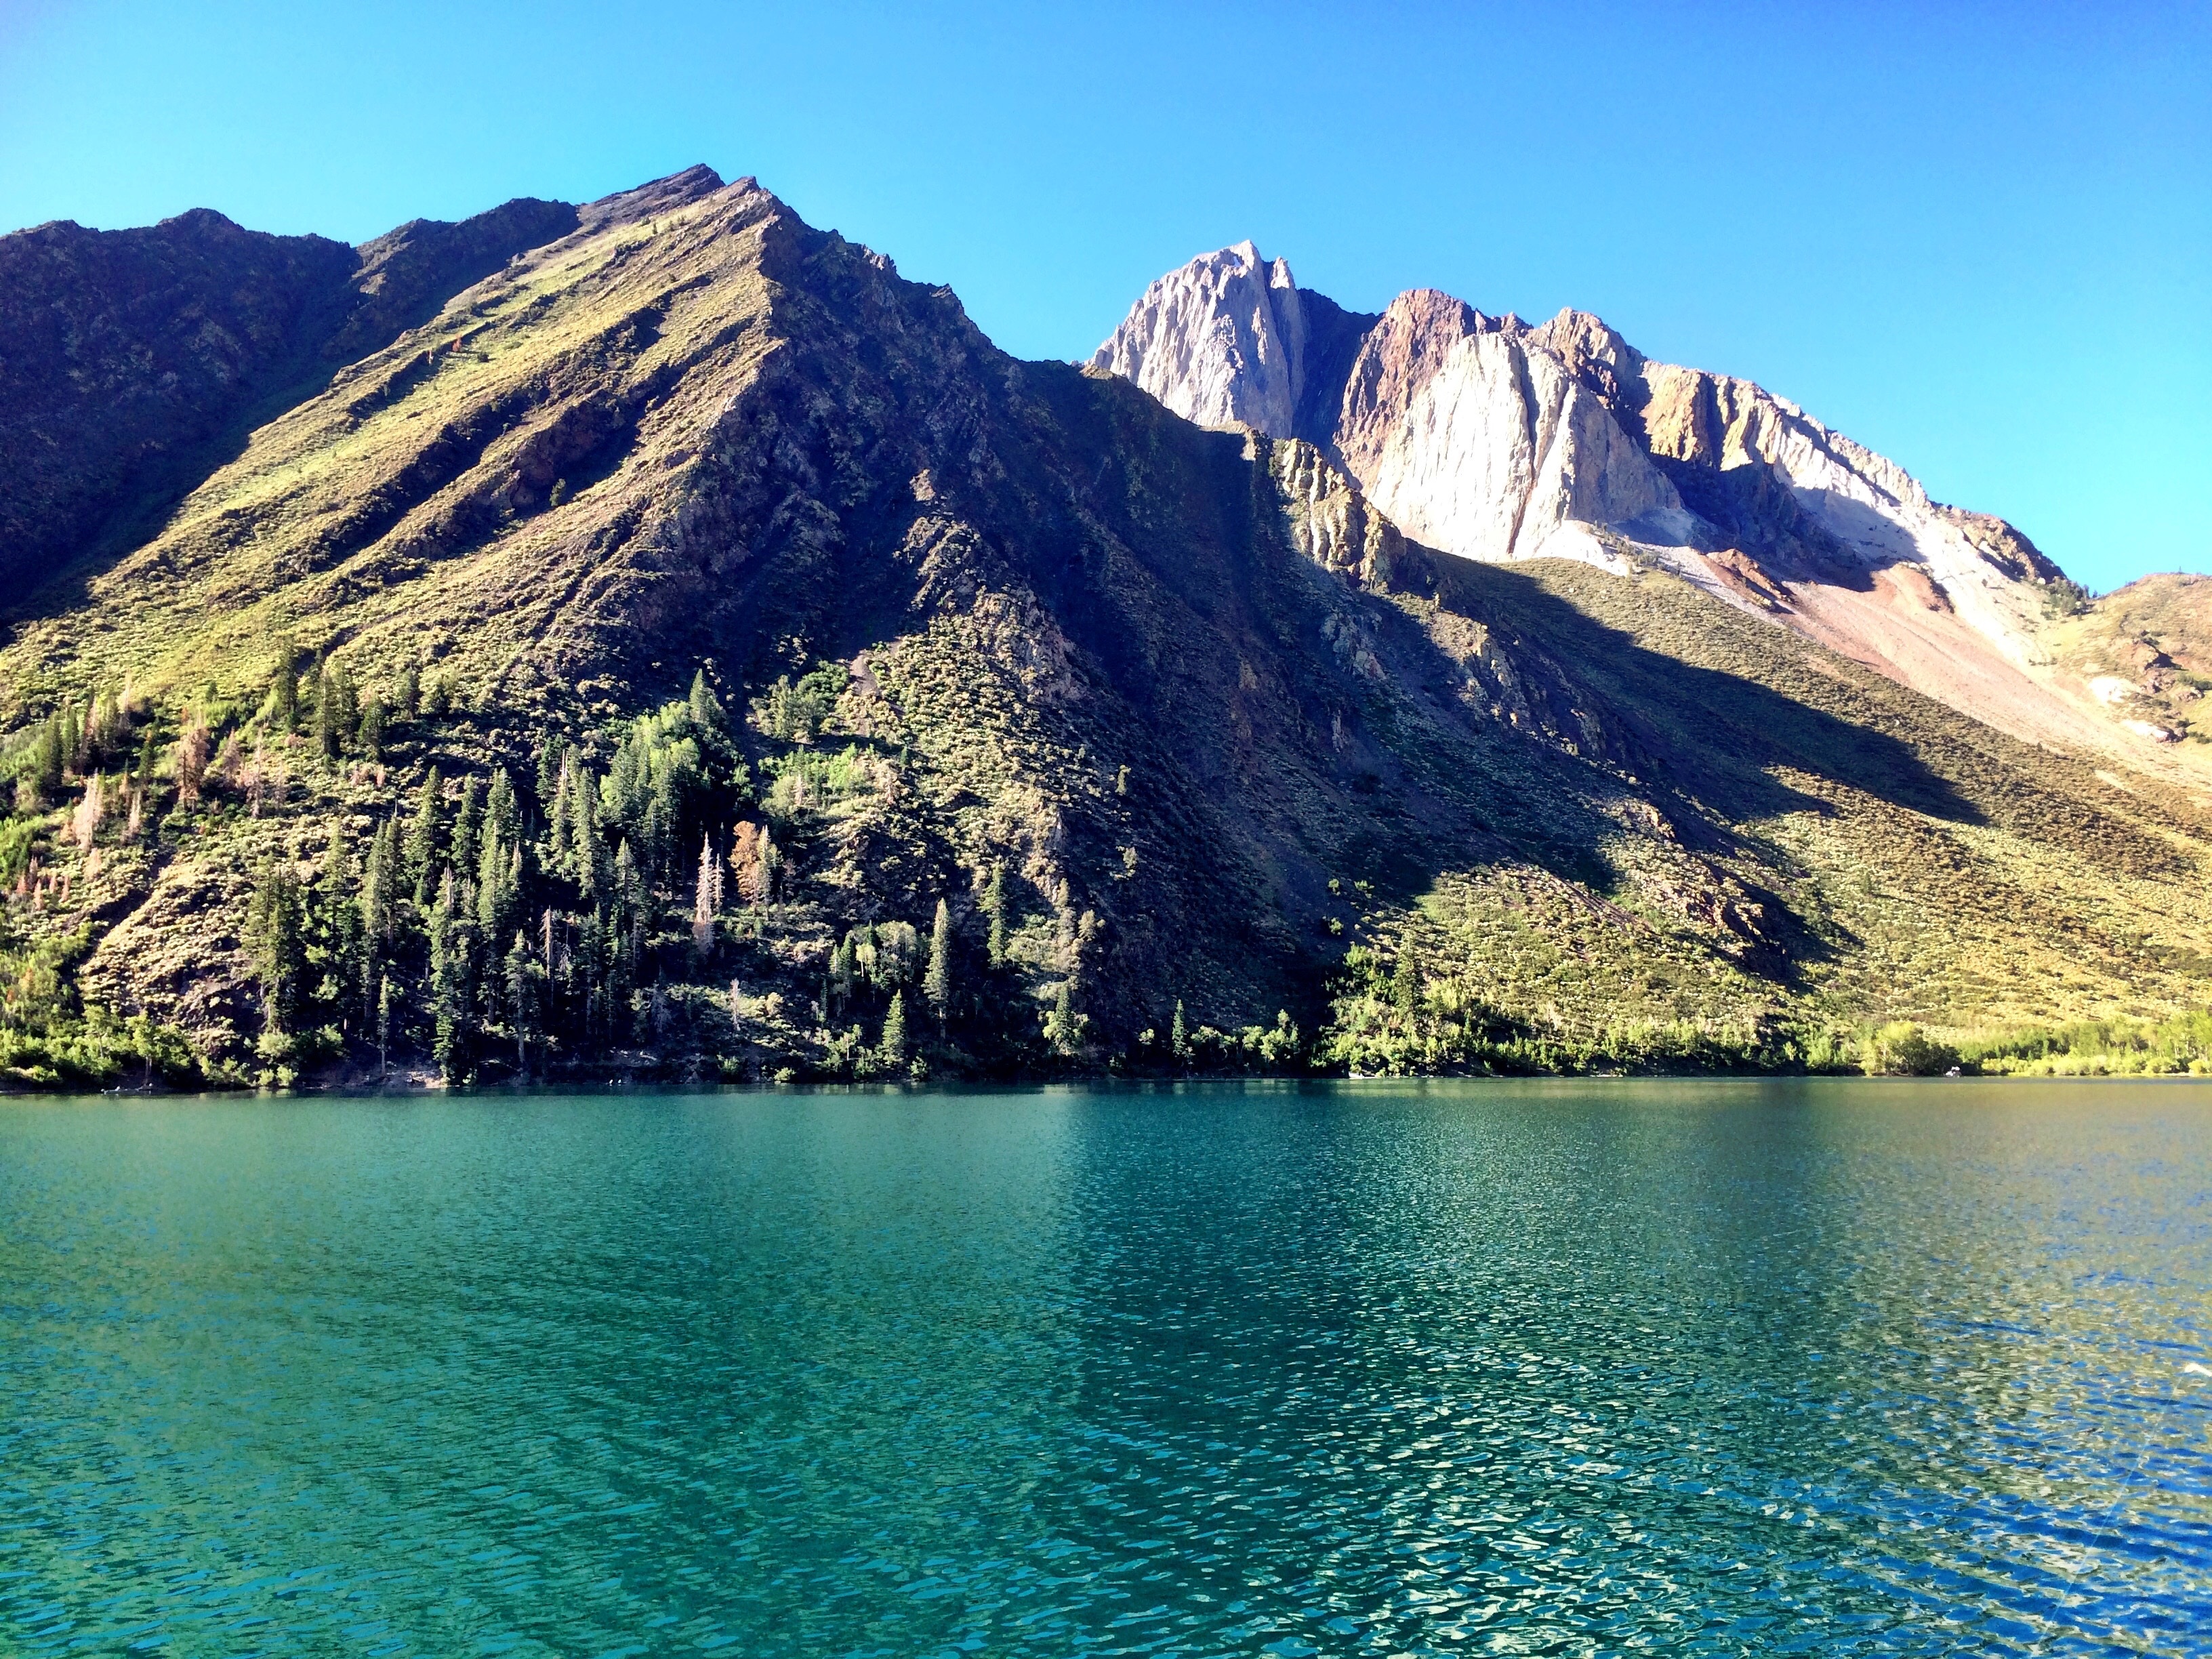
landscape, sea, mountain, lake, mountain range, summer, bay, fjord, alps, loch, cape, landform, convict lake, mammoth, geographical feature, mountainous landforms